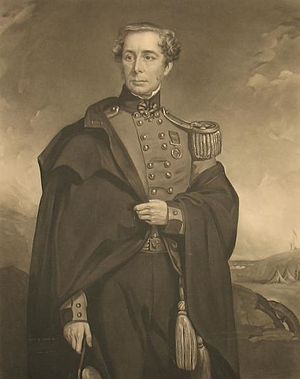
George Cathcart
Litografi af George Cathcart fra det 19. århundrede.
George Cathcart var en britisk general og diplomat.